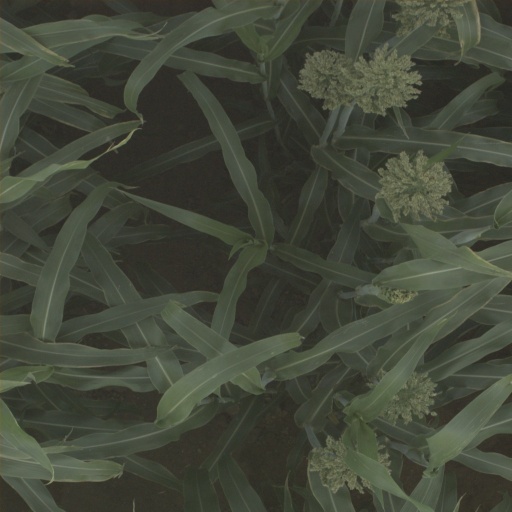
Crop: sorghum